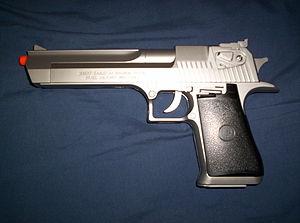
La cartouche .44 Magnum a un calibre réel de 10,92 millimètres et sa désignation métrique est 11 × 33 mm R. Sa particularité, héritée de la cartouche .44-40 Winchester, est de pouvoir être tirée dans un revolver comme dans une carabine ainsi que dans quelques pistolets semi-automatiques dont le célèbre Desert Eagle.